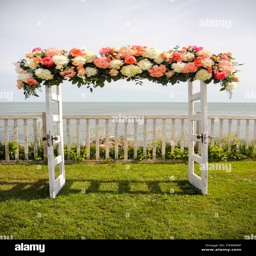
flowers on a trellis made from doors overlooking the ocean at a wedding ceremony